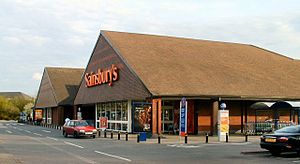
Sainsbury's
Et Sainsbury's-supermarked i Chaddesden, Derby.
Sainsbury's Supermarkets Ltd., ofte blot kendt som Sainsbury's, er den tredjestørste kæde af supermarkeder i Storbritannien. Kæden ejes af J Sainsbury plc, der er noteret på London Stock Exchange. Sainsbury's havde i 2017 en omsætning på 29.112 mia. GBP, og beskæftigede 51.900 fuldtidsansatte og 130.000 deltidsansatte, svarende i alt til 118.700 fuldtidsstillinger. I alt omfatter kæden 504 supermarkeder og 319 convenience stores.